Cyclone Pam

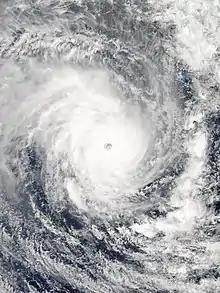
Pam nearing peak intensity over Vanuatu, on 13 March

Severe Tropical Cyclone Pam was the second most intense tropical cyclone of the South Pacific Ocean in terms of sustained winds and is regarded as one of the worst natural disasters in the history of Vanuatu. A total of 15–16 people died either directly or indirectly as a result of Pam with many others injured. The storm's impacts were also felt, albeit to a lesser extent, on other islands in the South Pacific, most notably the Solomon Islands, Tuvalu, and New Zealand. Pam is the third most intense storm of the South Pacific Ocean according to pressure, after Winston of 2016 and Zoe of 2002. It is also the second most intense tropical cyclone in 2015, only behind Hurricane Patricia. In addition, Pam is tied with Orson, Monica, Marcus and Fantala for having the second strongest ten-minute maximum sustained winds in the Southern Hemisphere. Thousands of homes, schools and buildings were damaged or destroyed, with an estimated 3,300 people displaced as a result.